Battle of Champaubert

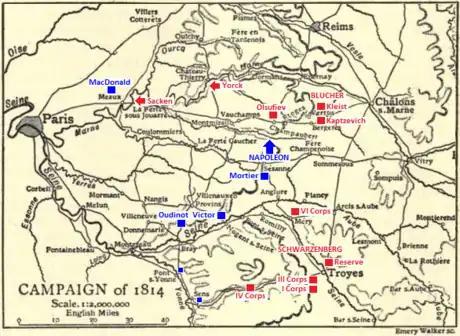
Napoleon attacks Olsufiev's isolated corps on 10 February 1814.

Napoleon left 39,000 troops to contain Schwarzenberg's Army of Bohemia. The formations were Oudinot's VII Corps, Marshal Claude Perrin Victor's II Corps, Étienne Maurice Gérard's Reserve of Paris, Henri Rottembourg's Young Guard infantry division, Milhaud's V Cavalry Corps and smaller units. Napoleon's striking force numbered about 20,000 foot soldiers and 10,000 horsemen. Another authority agreed that the French army numbered 30,000 men and added that it was supported by 120 guns. The army was formed by Marshal Michel Ney's two Young Guard infantry divisions, Marmont's VI Corps, part of the Imperial Guard cavalry, I Cavalry Corps and Defrance's cavalry division. Bringing up the rear at Nogent was Marshal Édouard Mortier, duc de Trévise with two Old Guard infantry divisions.